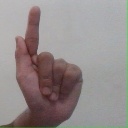
अक्षर: ळ